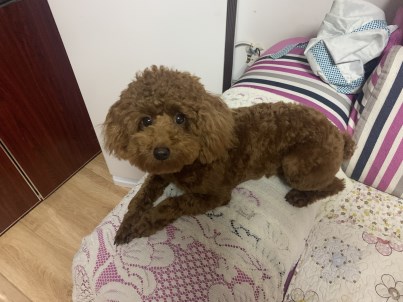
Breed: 7449-n000128-teddy